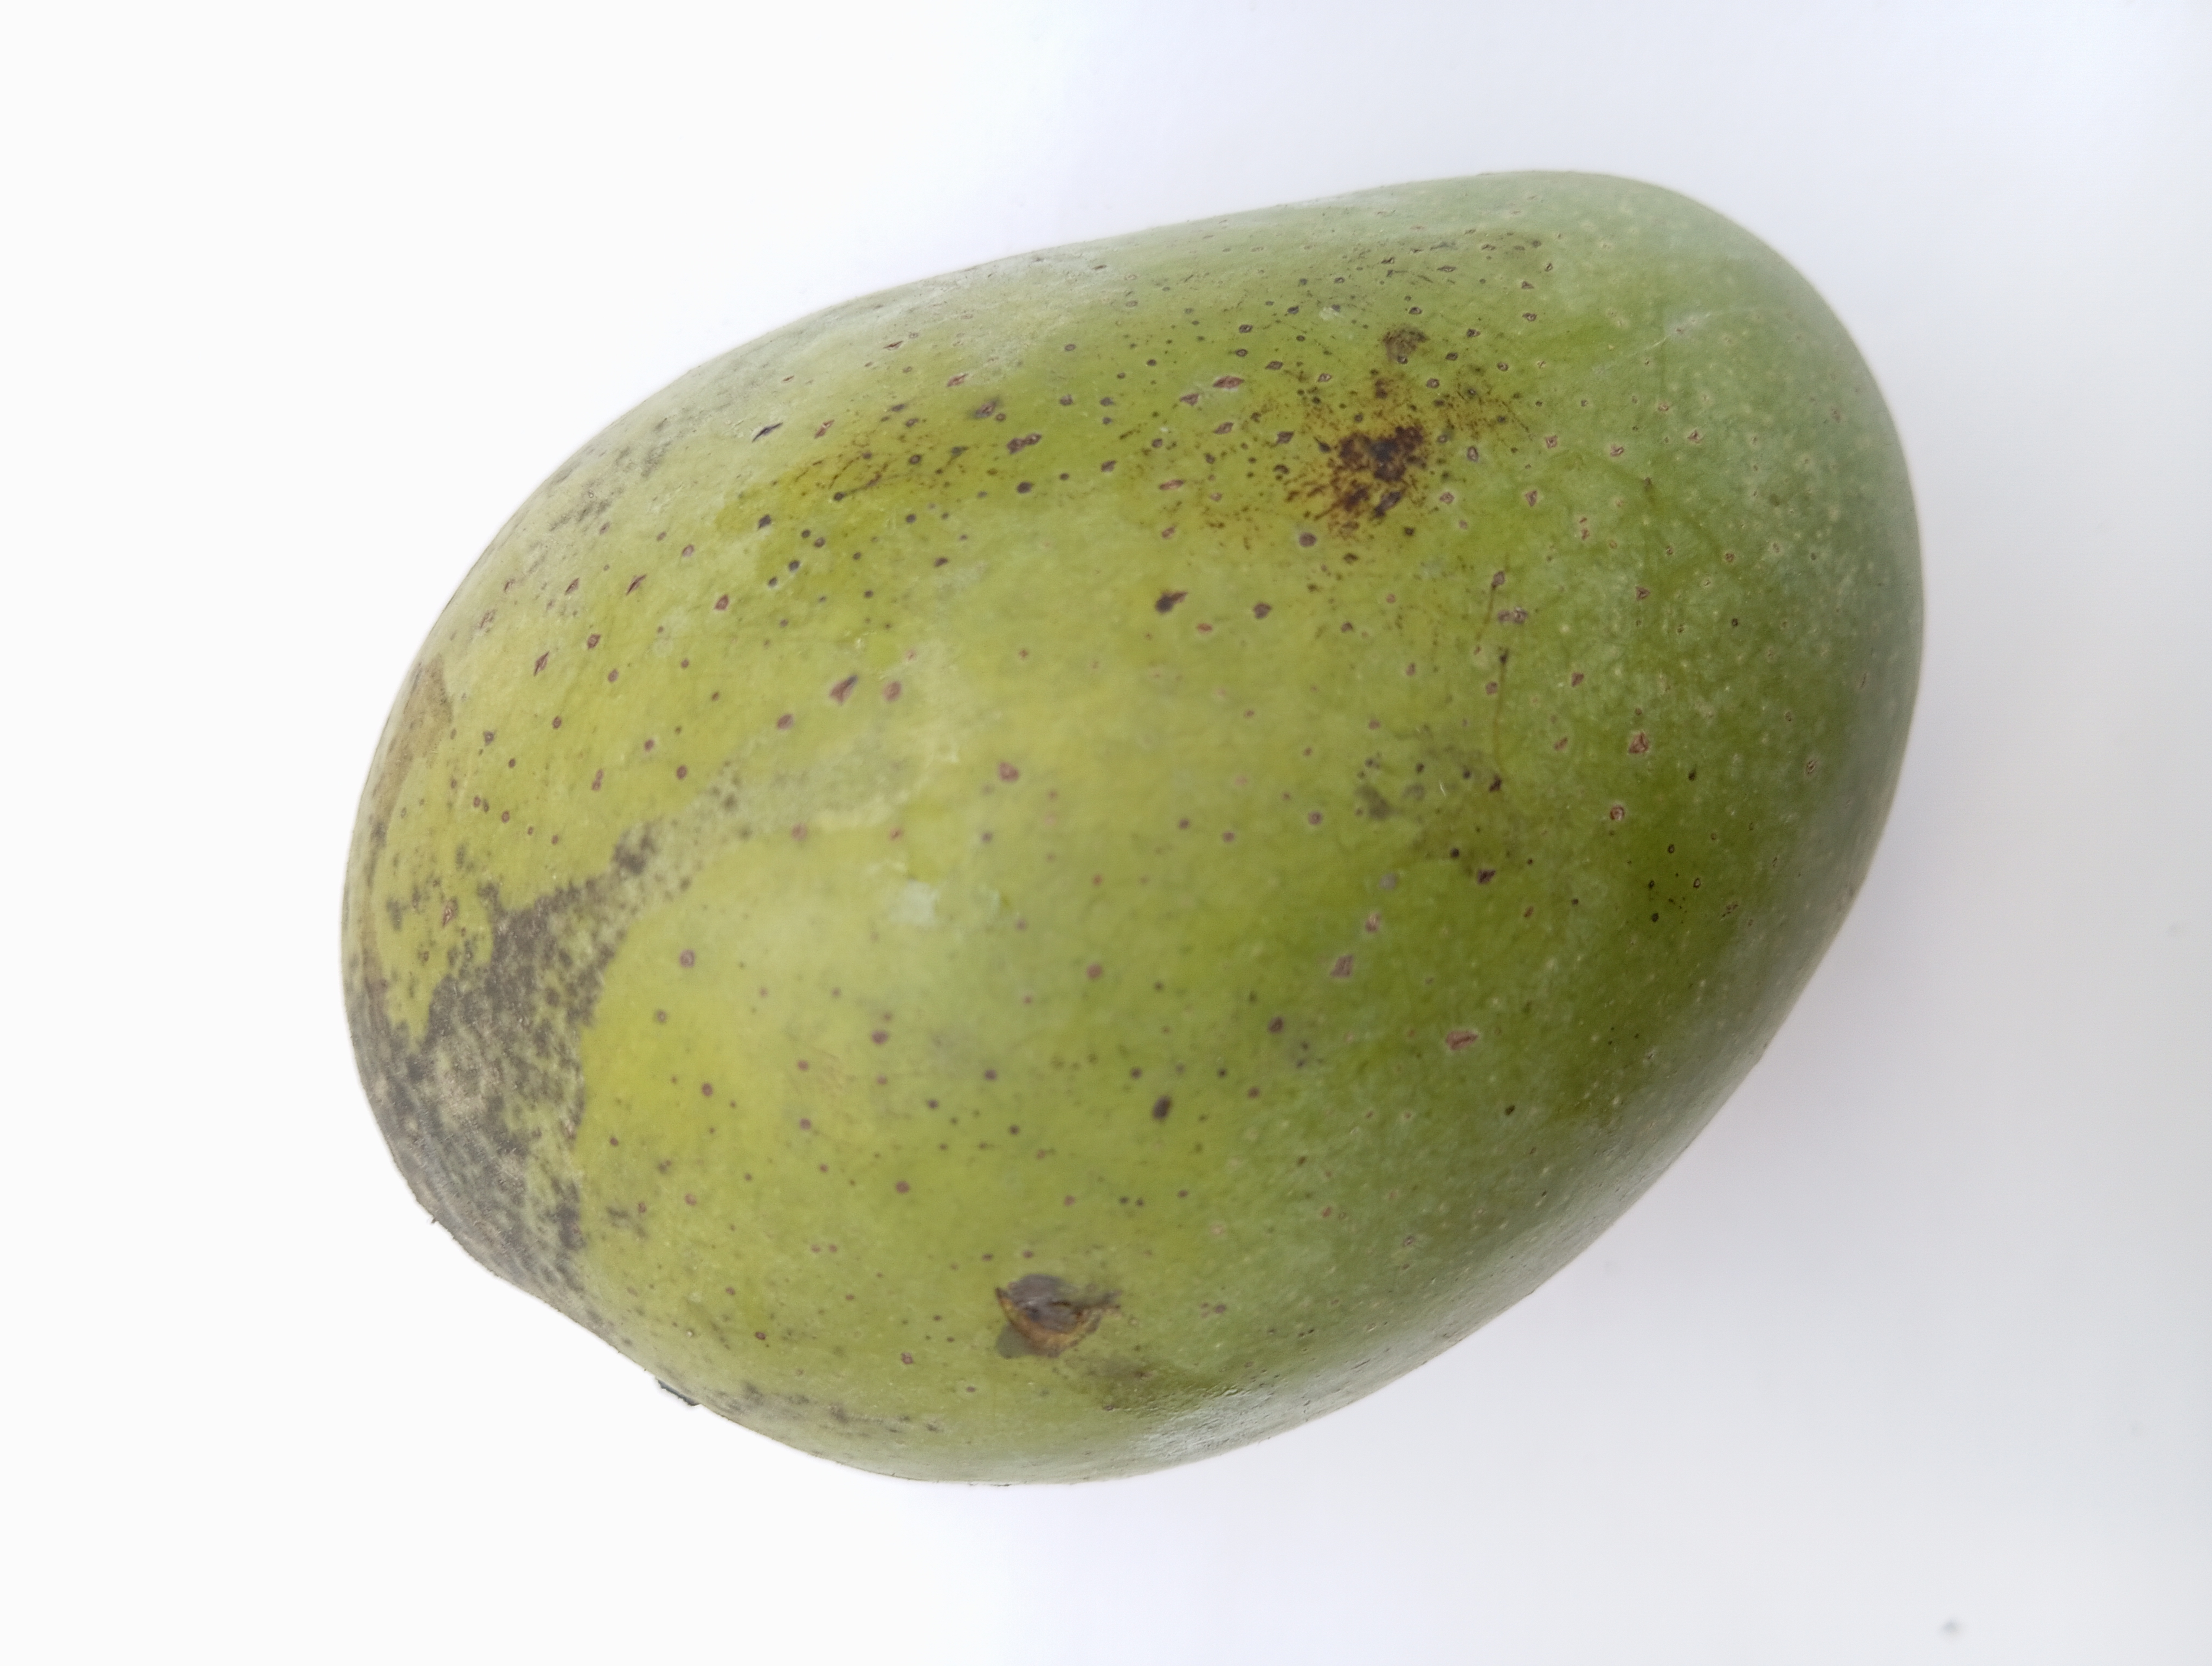
Mango variety: Amrapali